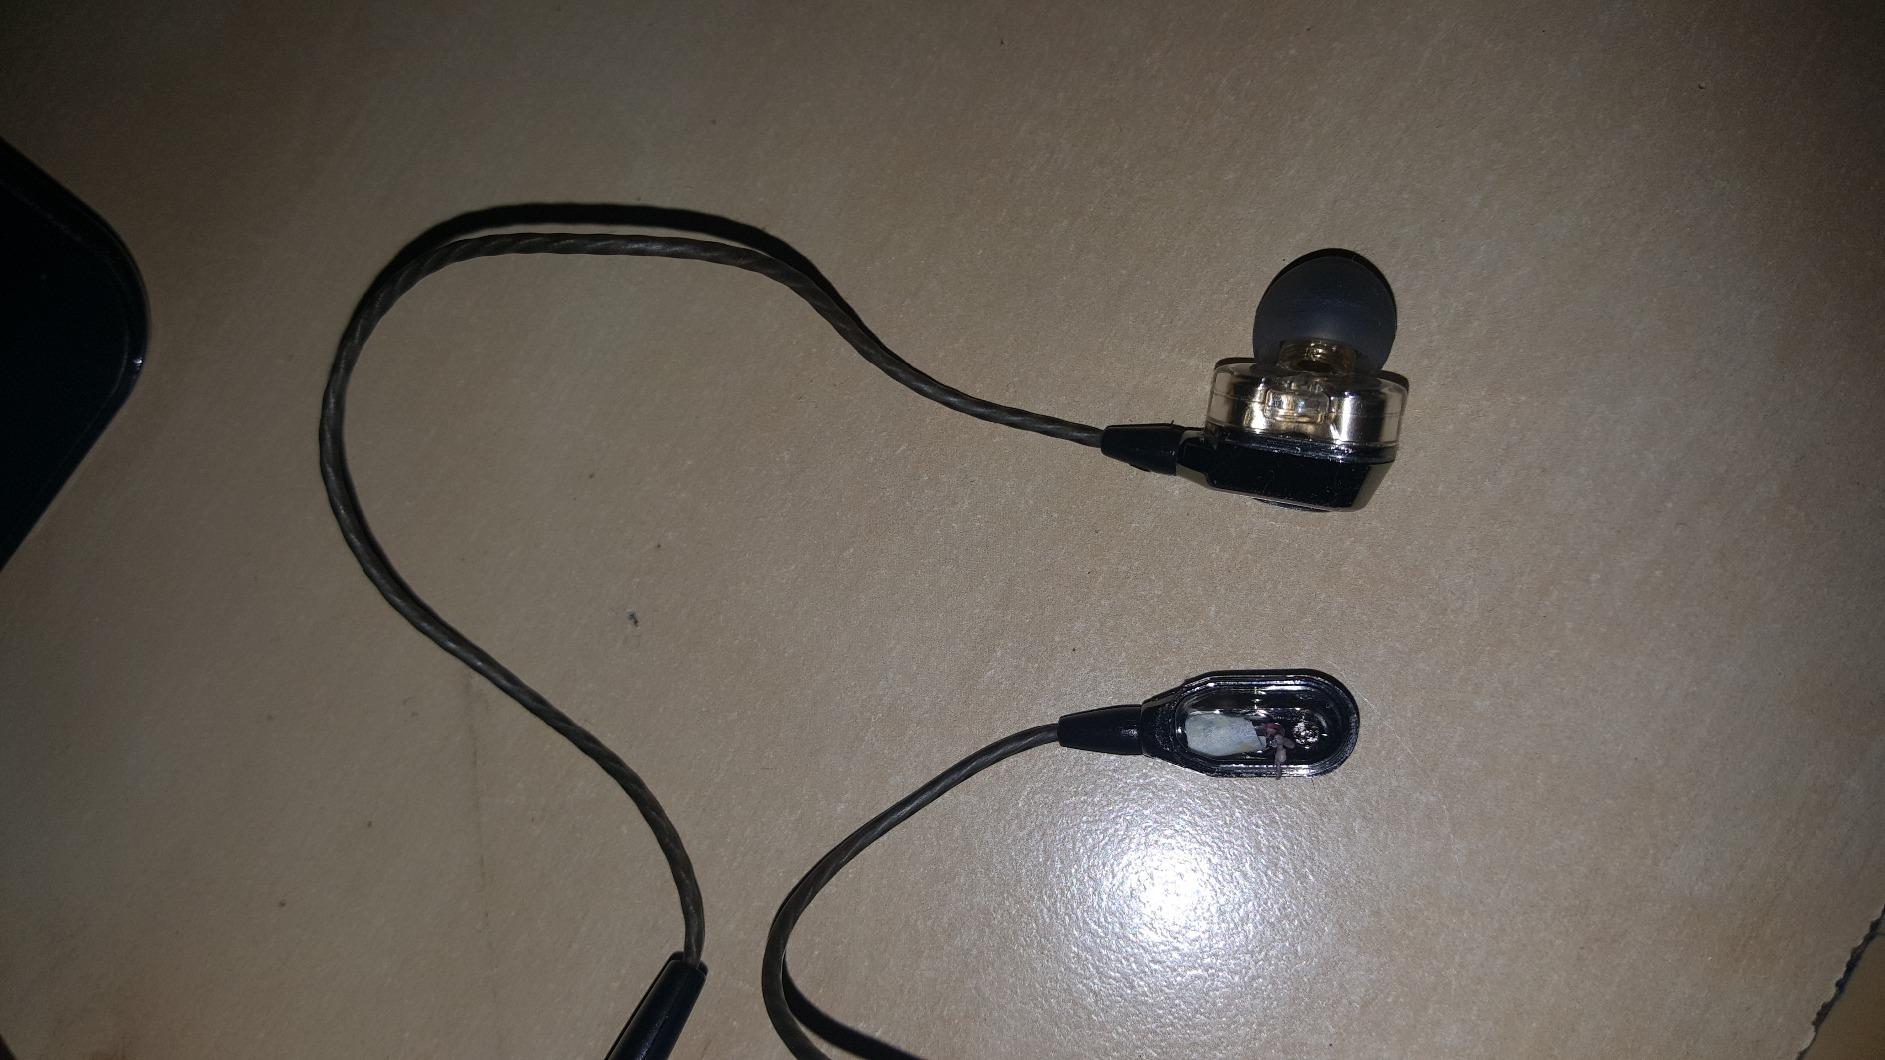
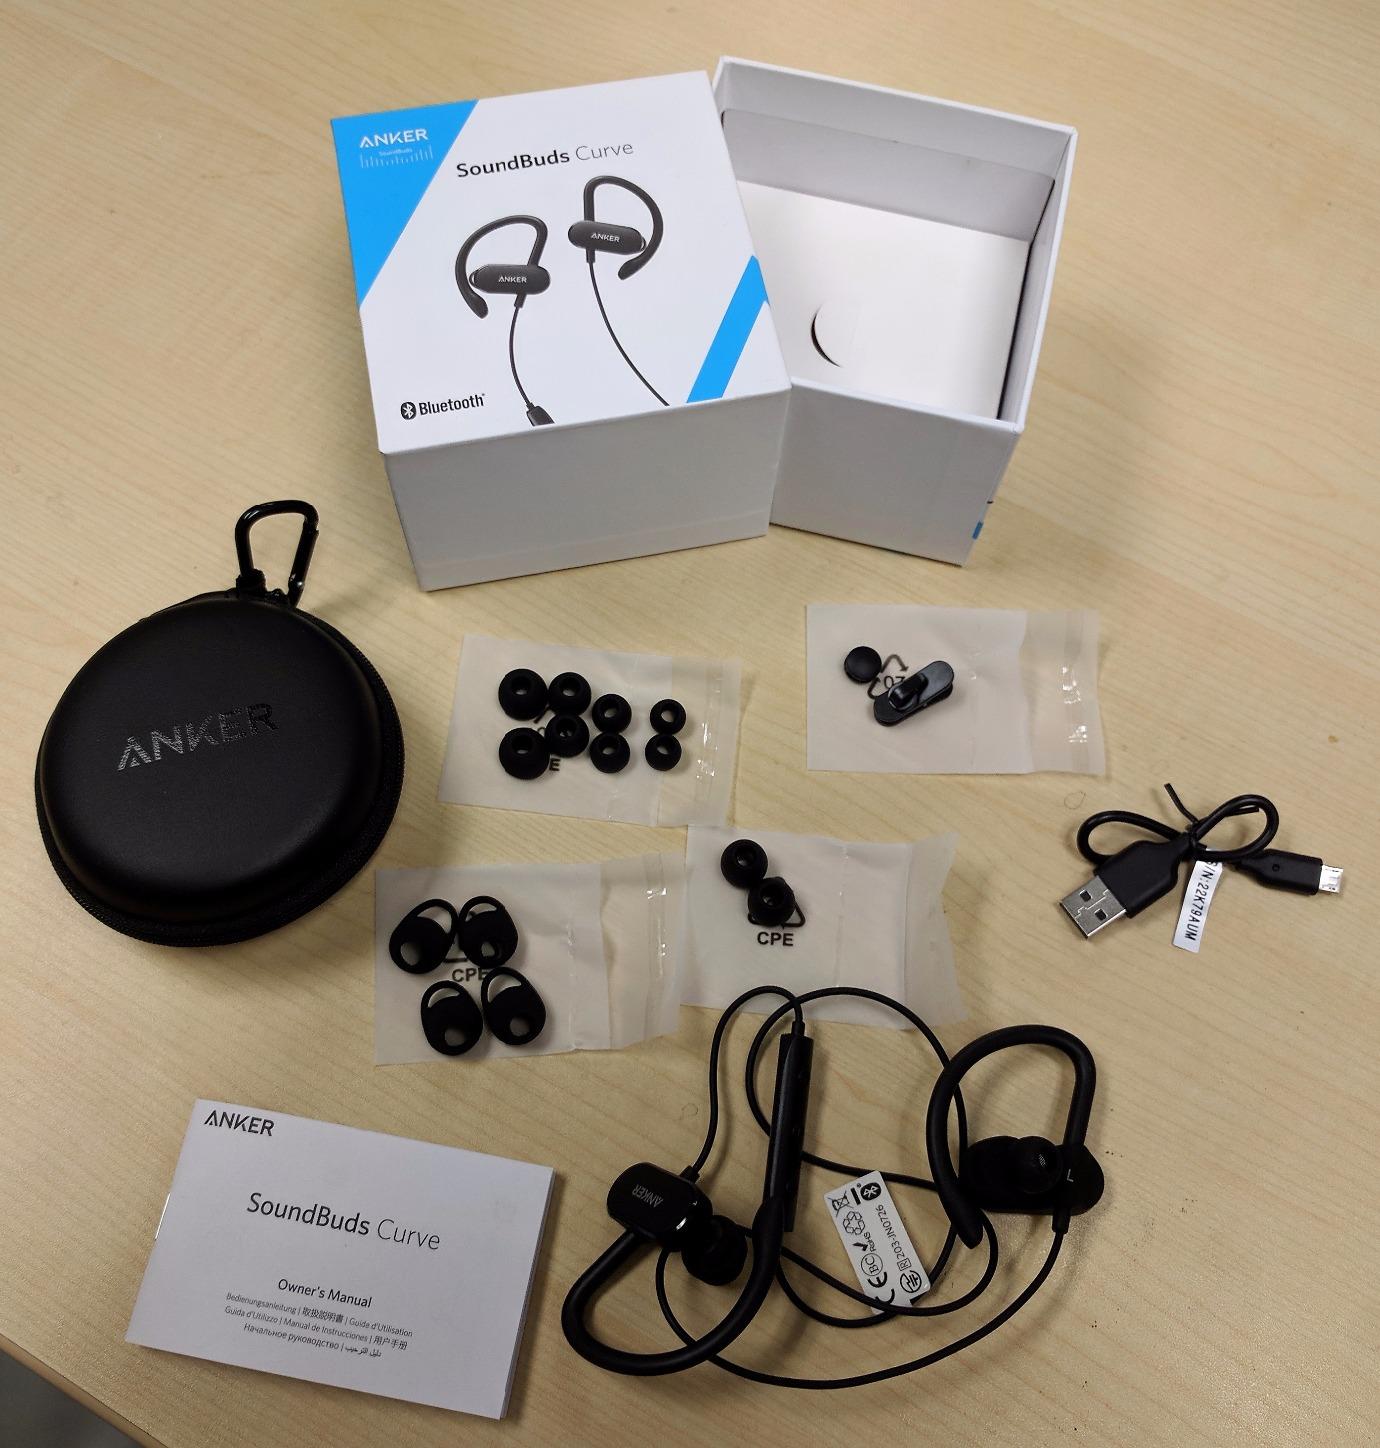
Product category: headphones
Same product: no